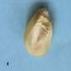
Maize quality: Good